Pandemonium architecture

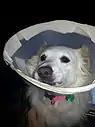
We perceive a dog, but how and why?

Most research in perception has been focused on the visual system, investigating the mechanisms of how we see and understand objects. A critical function of our visual system is its ability to recognize patterns, but the mechanism by which this is achieved is unclear.